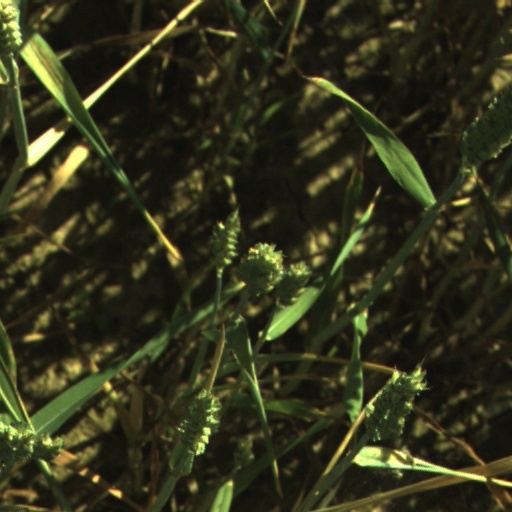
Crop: wheat